Jan Abaza

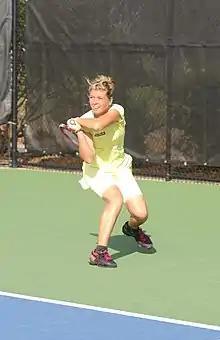
Abaza at the 2014 Rock Hill Rocks Open

Jan Abaza (born March 1, 1995) is an American former tennis player of Syrian descent.